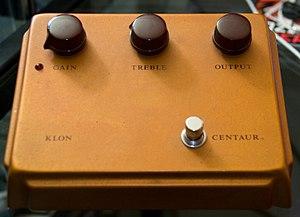
Une pédale d'effet est un petit appareil électronique contrôlable au pied servant à appliquer un effet au son émis par un instrument de musique amplifié. Ce format est apprécié sur scène pour sa petite taille, et pour la possibilité d'être contrôlé tout en jouant de son instrument. La première pédale d'effet est créée en 1962 et depuis de très nombreux effets audio ont été intégrés dans des pédales, tels que la distorsion, le chorus, le delay ou le trémolo. Les pédales sont aujourd'hui très populaires, certains auteurs évoquant même un « âge d'or » des pédales d'effet à partir des années 2000.
La Klon Centaur est une pédale d'overdrive développée entre 1990 et 1994 par Bill Finnegan et des ingénieurs du MIT. La pédale est fabriquée par Bill Finnegan, à la main, de 1994 à 2009, puis rééditée en 2012 avec une fabrication industrielle. C'est l'une des premières pédales « boutique ». Elle est rapidement devenue très populaire parmi les guitaristes et a acquis un statut « mythique », se vendant très cher sur le marché de l'occasion. Plusieurs marques ont créé des copies, ou Klones, de la Klon Centaur.